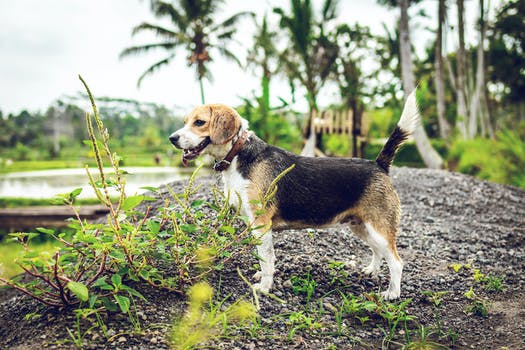
Label: No Watermark